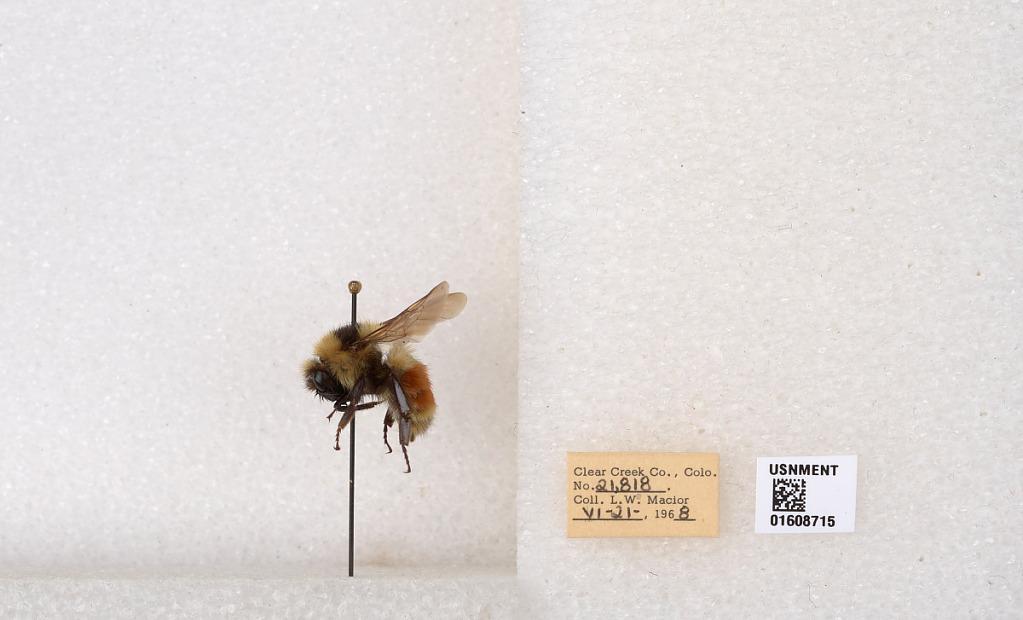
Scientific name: Bombus (Pyrobombus) sylvicola Kirby
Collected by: L. Macior
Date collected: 1968-6-21
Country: United States
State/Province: Colorado
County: Clear Creek
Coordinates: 39.6891, -105.644